Salvador Sartori

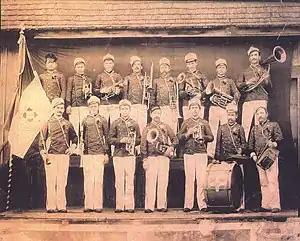
The Italian-Brazilian Band. There are five sons of Sartori in the group: Settimo, Massimo, Alberto, Guerino and Atilio Sartori.

The council was in charge of discussing the budget; economic policy; control of the municipality's assets; the creation, increase or suppression of taxes, and authorization for loans and credit operations, among other attributions. As a councilor, Sartori participated in the approval of three important laws that organized the municipality and the functioning of the Executive and Legislative branches: the Internal Regulation, approved on October 4, 1892, the Organic Law, on October 12, 1892, and the Code of Ordinances, on March 5, 1893. The Internal Regulation disciplined the functioning of the Legislature and established a code of ethics for the exercise of public office. The Organic Law formalized the existence of the Municipality, creating the instruments for the execution of the responsibilities foreseen for the cities in the 1891 Constitution, fixing the attributions of the occupants of public positions, besides regulating the services and responsibilities of the municipal administration. The Code of Ordinances gathered the norms in all fields of action of the public power, with the objective of regulating people's behavior and the use of urban space, for the maintenance of public order and the promotion of progress and social welfare. He also participated in several other debates that led to the approval of laws on a variety of subjects, among them the Urban Decimal Law (1893), that created a tax on buildings, the increase of funds for the Municipal Guard (1895), and the allocation of 800 thousand "réis" for the works of the Rio Branco Road between Caxias and São Sebastião do Caí (1895). Particularly important was the Electoral Law (1894), which organized the entire electoral process in the municipality, defining the districts and sections, the rules for the registration of voters, the eligibility criteria, stipulating the creation of registration commissions and a general commission, and establishing all the procedures for holding elections.